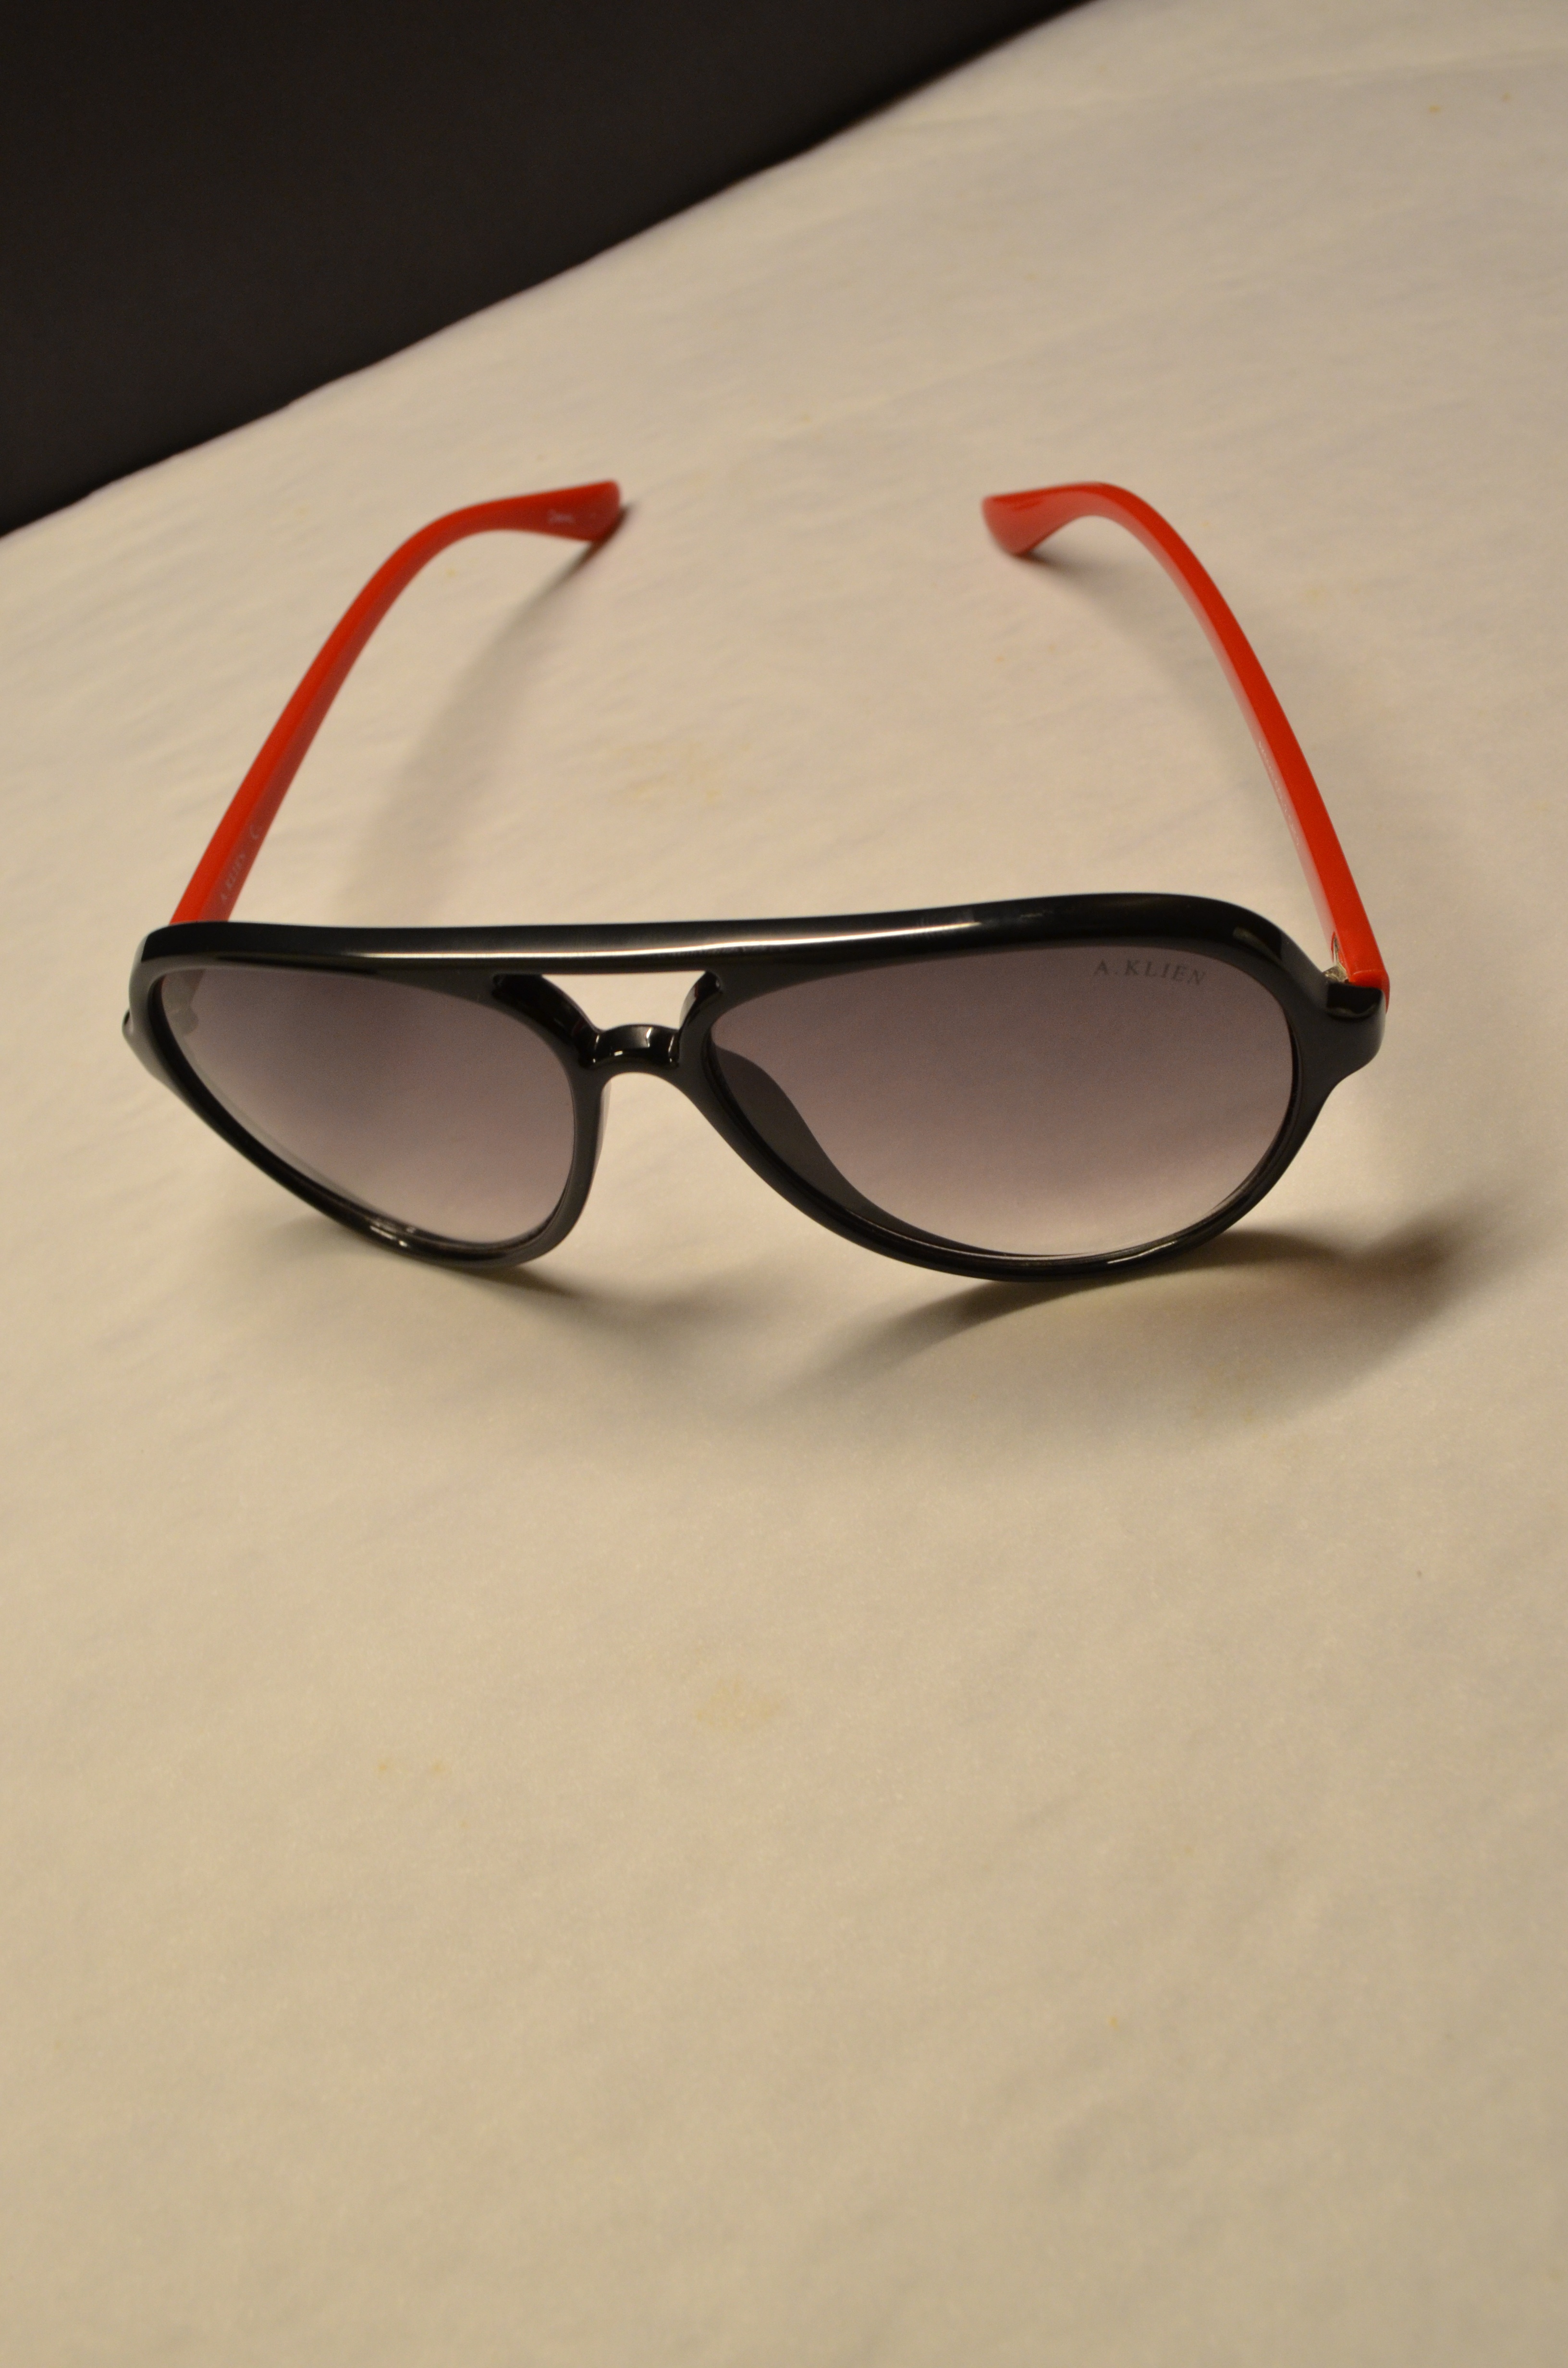
sun, plastic, summer, vacation, holiday, fashion, sunglasses, glasses, goggles, eyewear, accessory, ultraviolet, protective, sun protection, fashion accessory, vision care